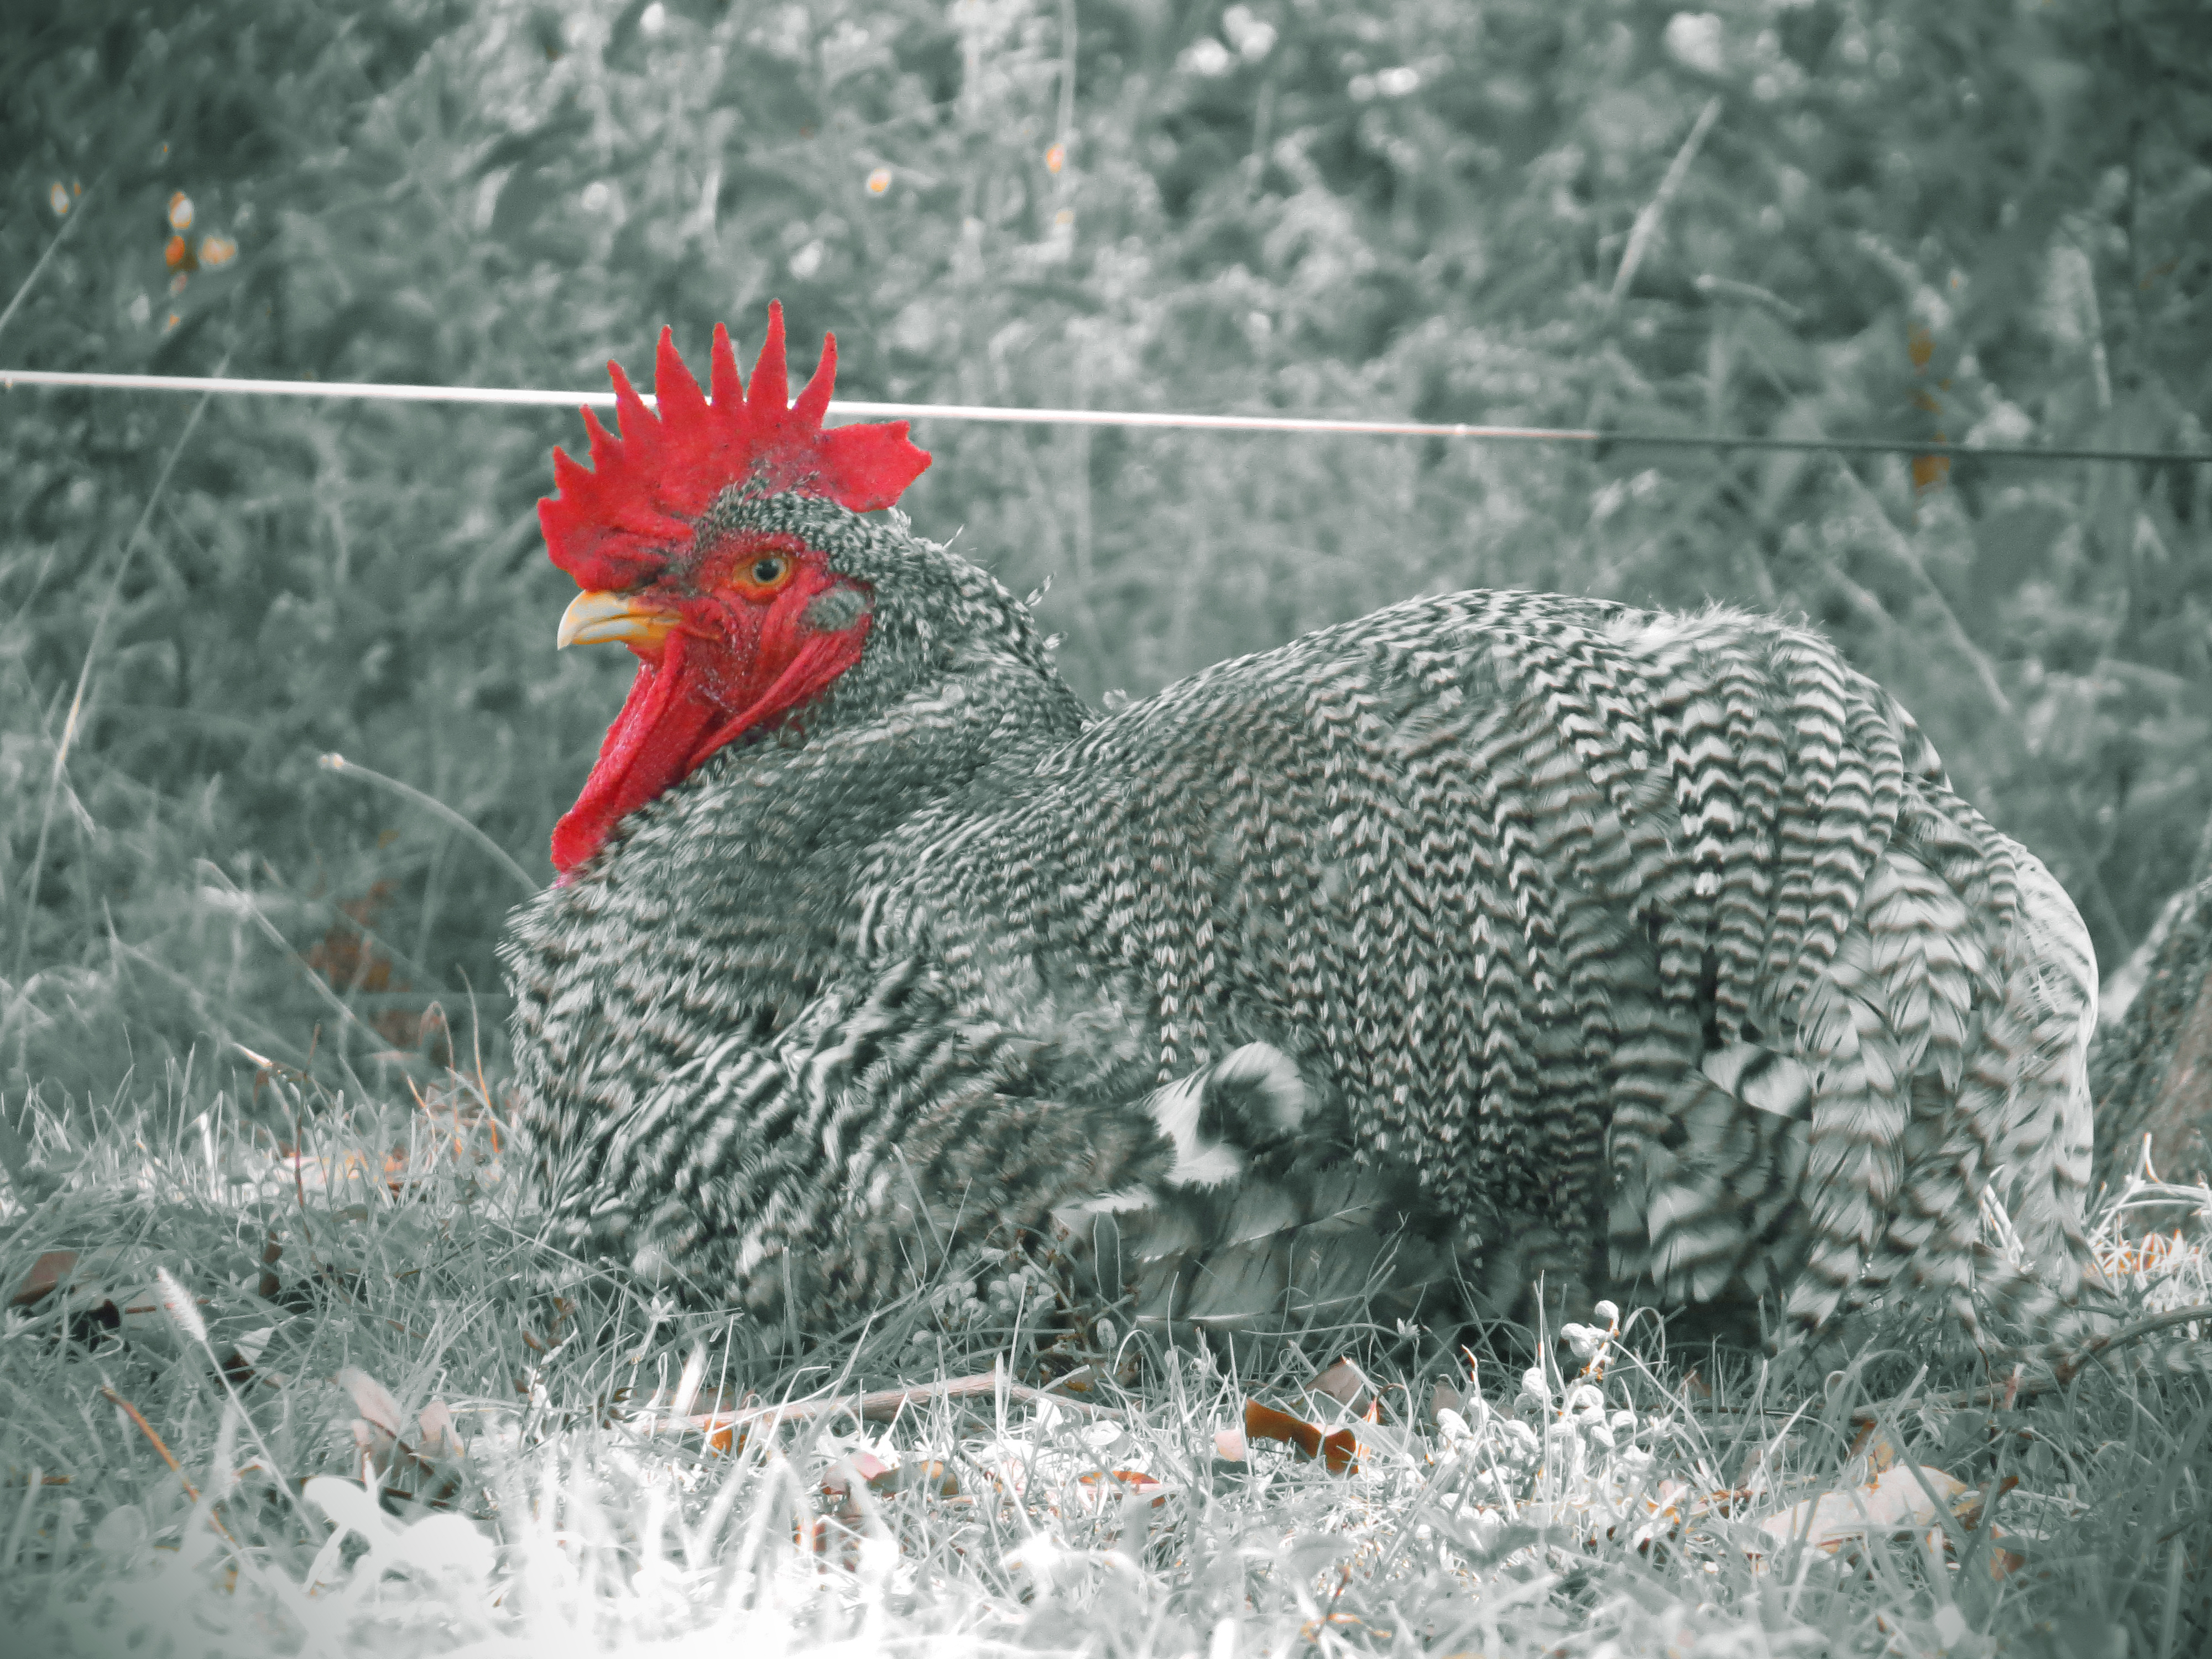
water, bird, phasianidae, comb, organism, chicken, beak, galliformes, poultry, terrestrial animal, fowl, livestock, grass, wildlife, terrestrial plant, domesticated turkey, flightless bird, landscape